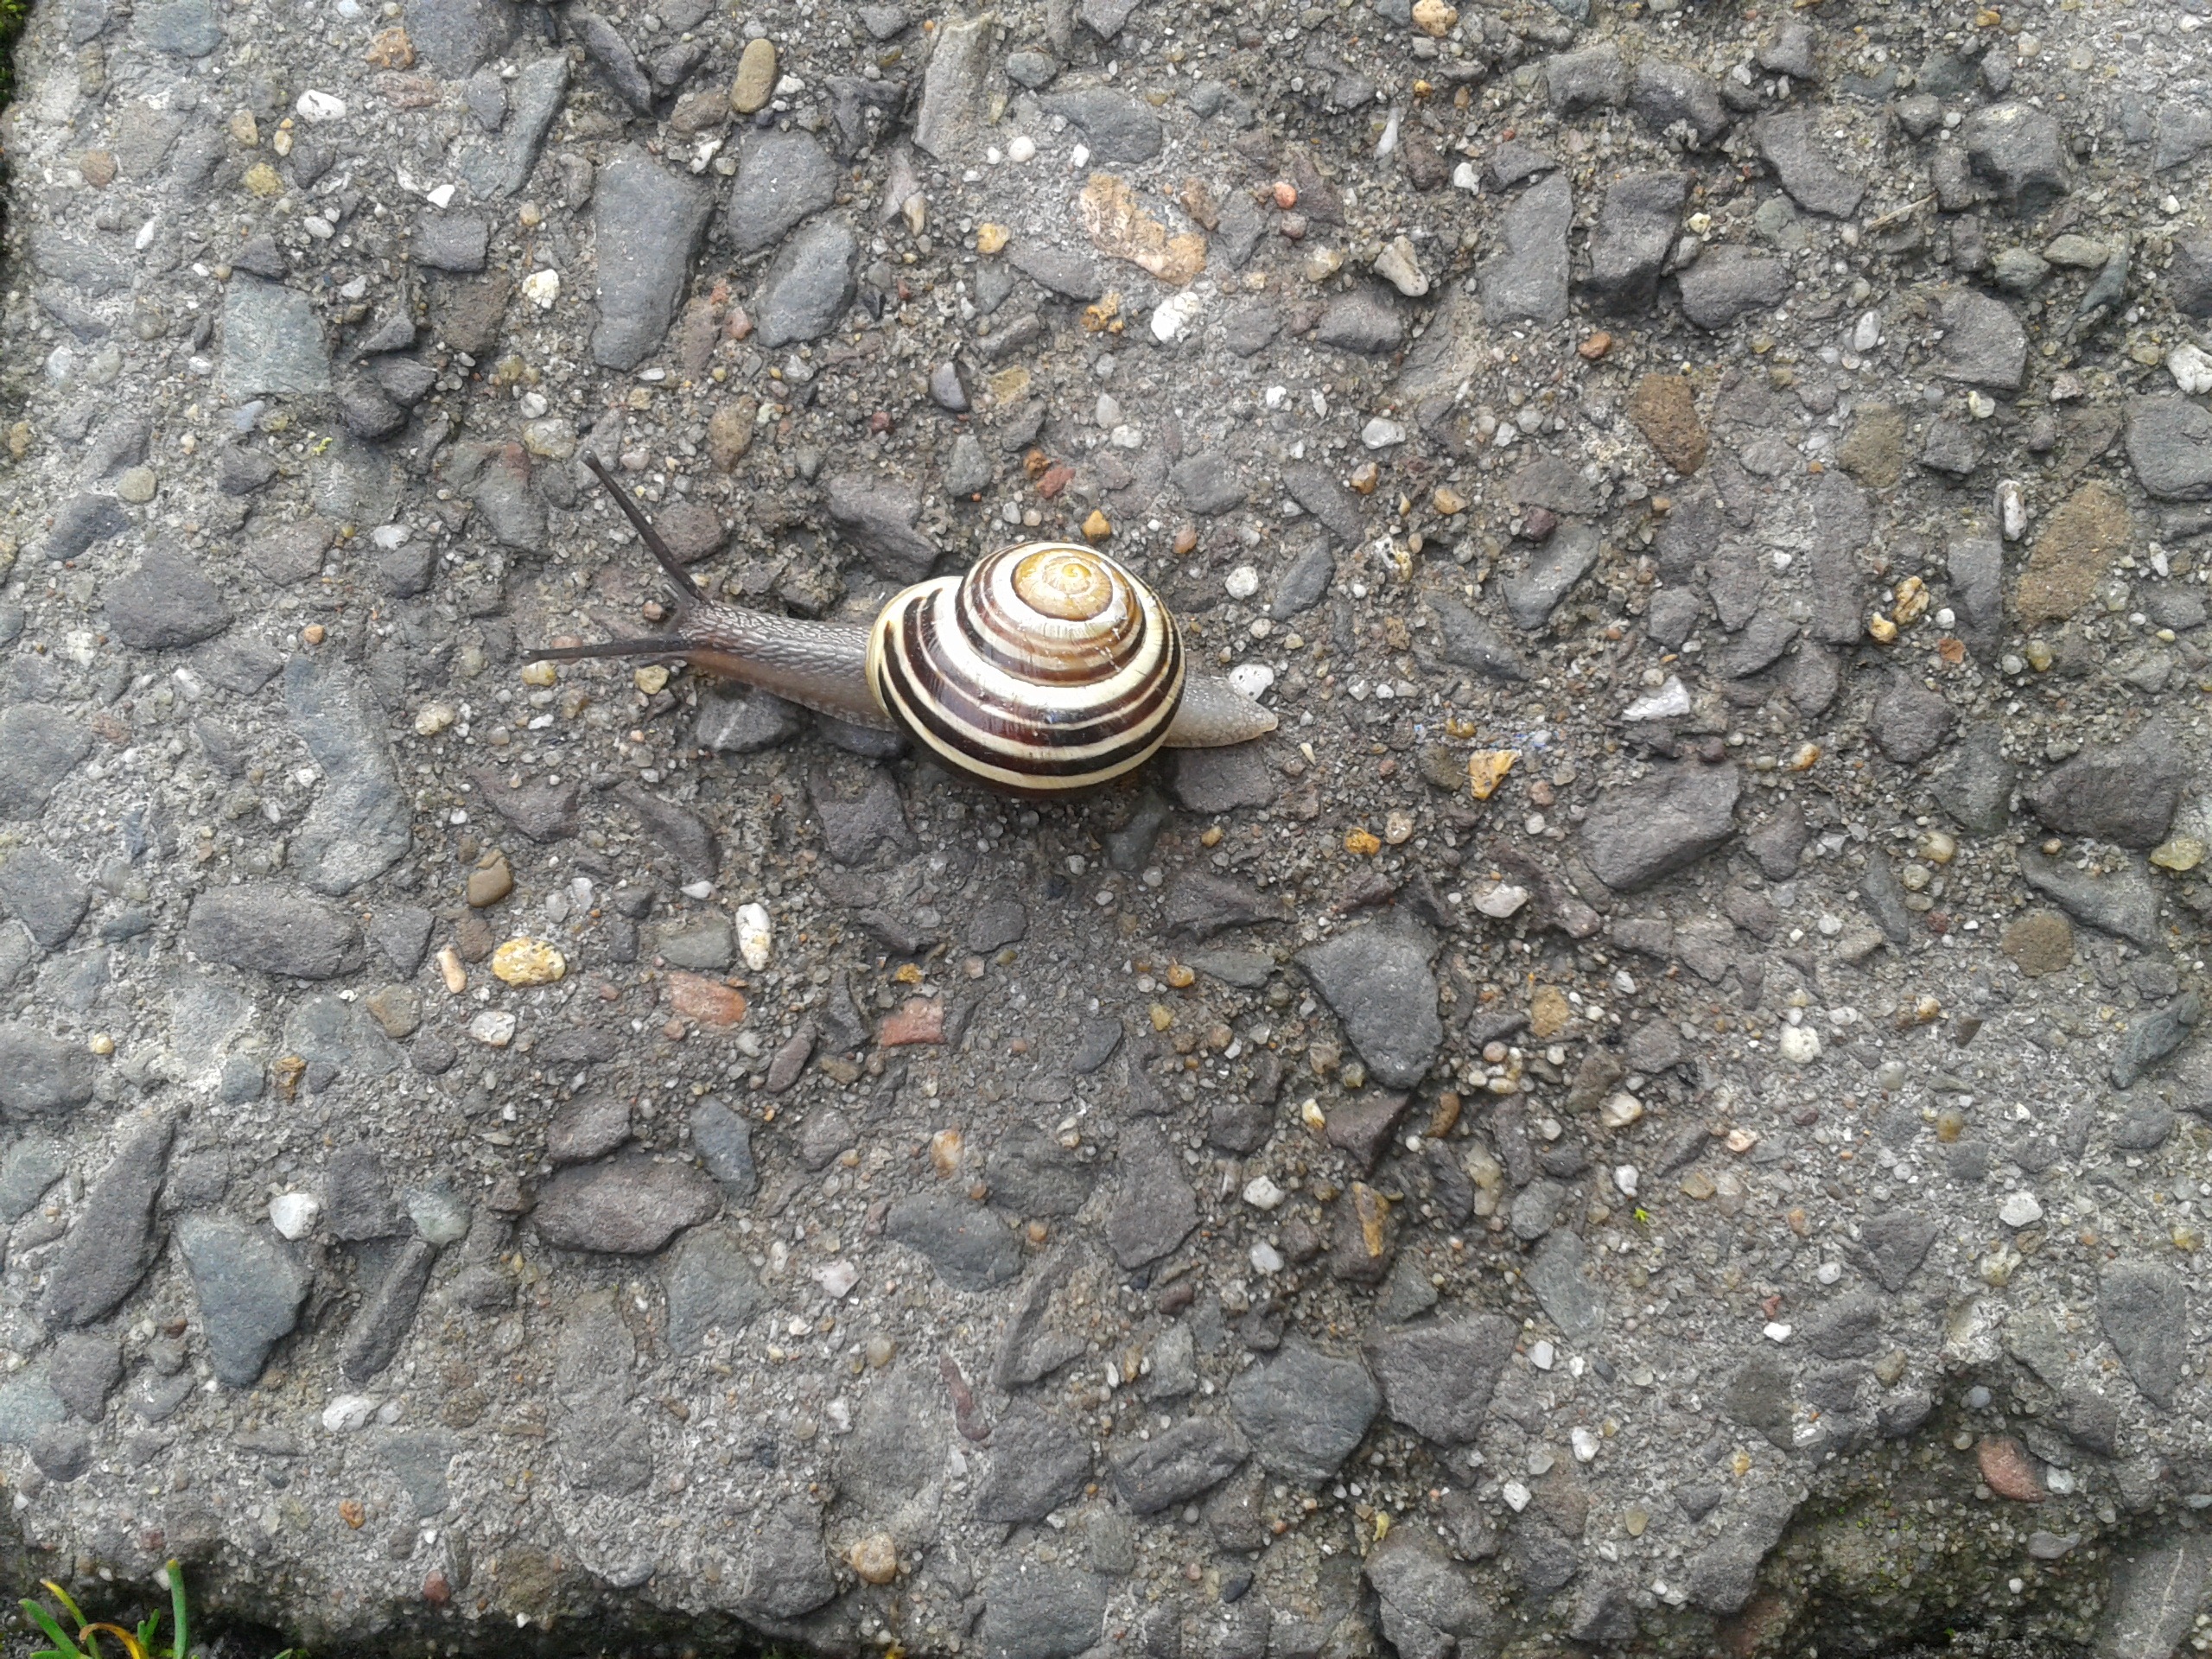
time, soil, fauna, shell, invertebrate, snail, sneak, slowly, mucus, steinweg, snails and slugs